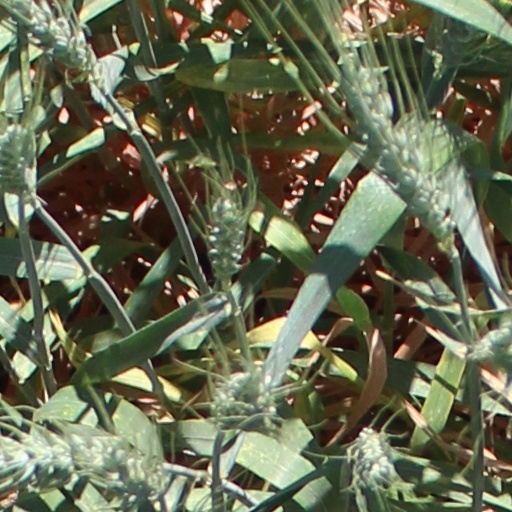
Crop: wheat